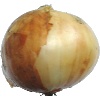
Label: Onion White 1